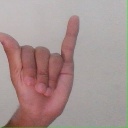
अक्षर: य